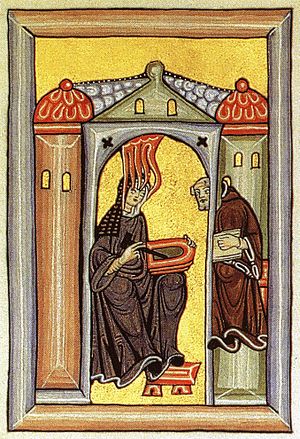
Hildegard af Bingen
Sankt Hildegard af Bingen, O.S.B. var en tysk abbedisse, mystiker, forfatter, læge og komponist. Hun er blevet kaldt middelalderens mest betydningsfulde kvinde og omtales ofte som "den hellige Hildegard". Hun korresponderede med mange mænd i magtfulde stillinger, bl.a. paven og kejseren.